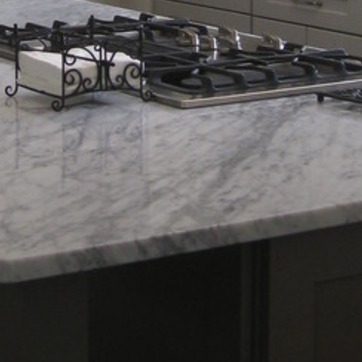
Material: polishedstone